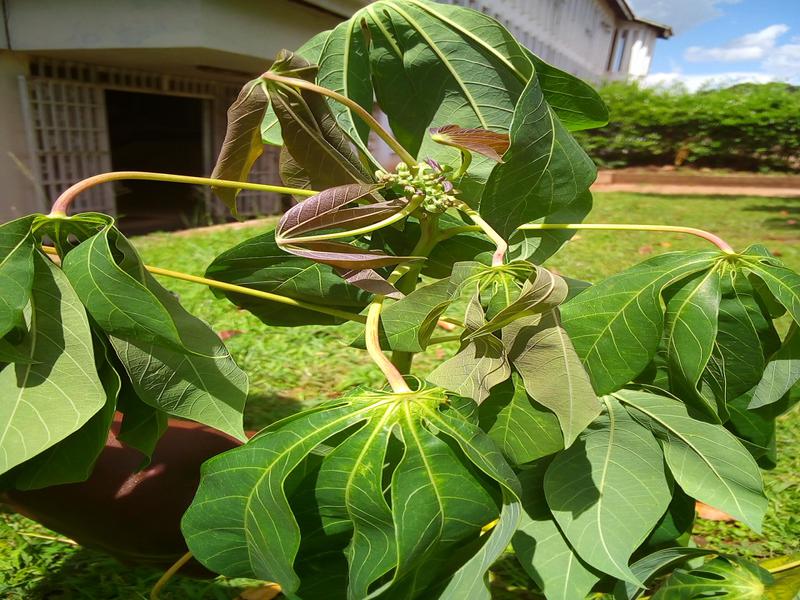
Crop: cassava
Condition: healthy